King of Kings

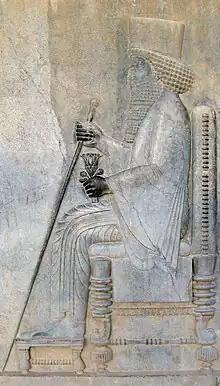
The title "King of Kings" was prominently used by kings such as Darius the Great (pictured). The full titulature of Darius was "Great King, King of Kings, King of Persia, King of the Countries, Hystaspes' son, Arsames' grandson, an Achaemenid."

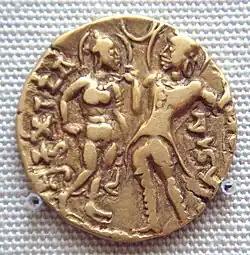
Chandragupta I of Gupta, generally known as "Maharajadhiraja", i.e., the "king of kings".

King of Kings was an imperial title employed primarily by monarchs based in the Middle East and the Indian subcontinent. Commonly associated with Iran (historically known as Persia in the West), especially the Achaemenid and Sasanian Empires, the title was originally introduced during the Middle Assyrian Empire by King Tukulti-Ninurta I (reigned 1233–1197 BC) and was subsequently used in a number of different kingdoms and empires, including the aforementioned Persia, various Hellenic kingdoms, India, Armenia, Georgia, and Ethiopia.